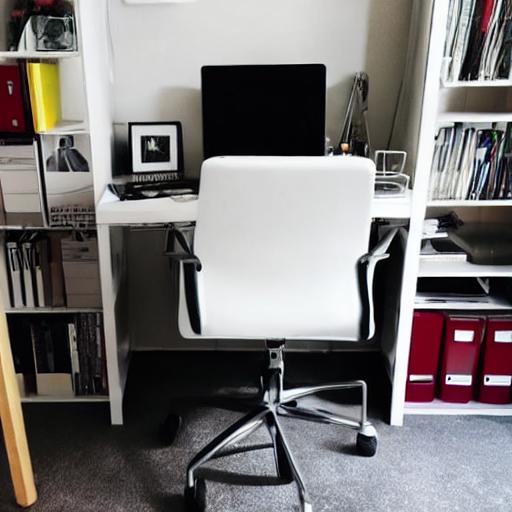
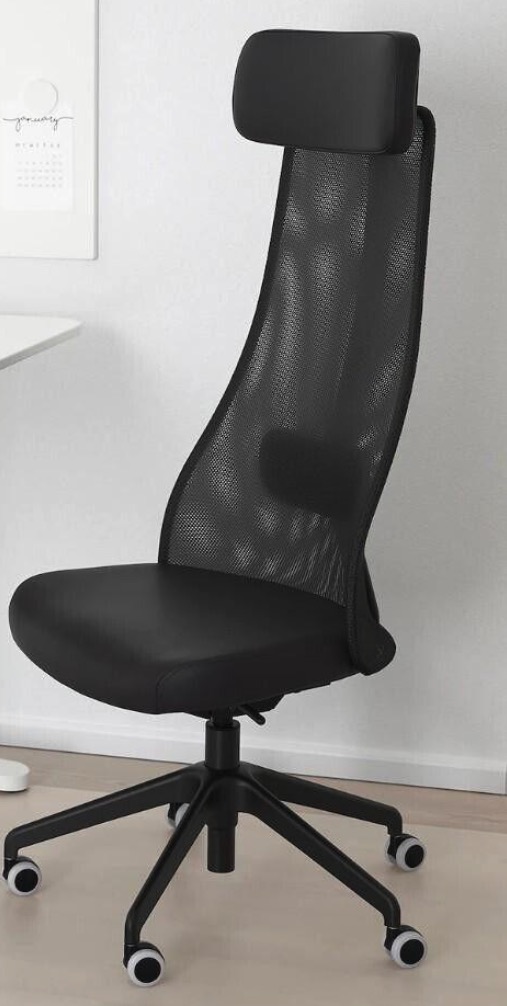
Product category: items_chair
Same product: no